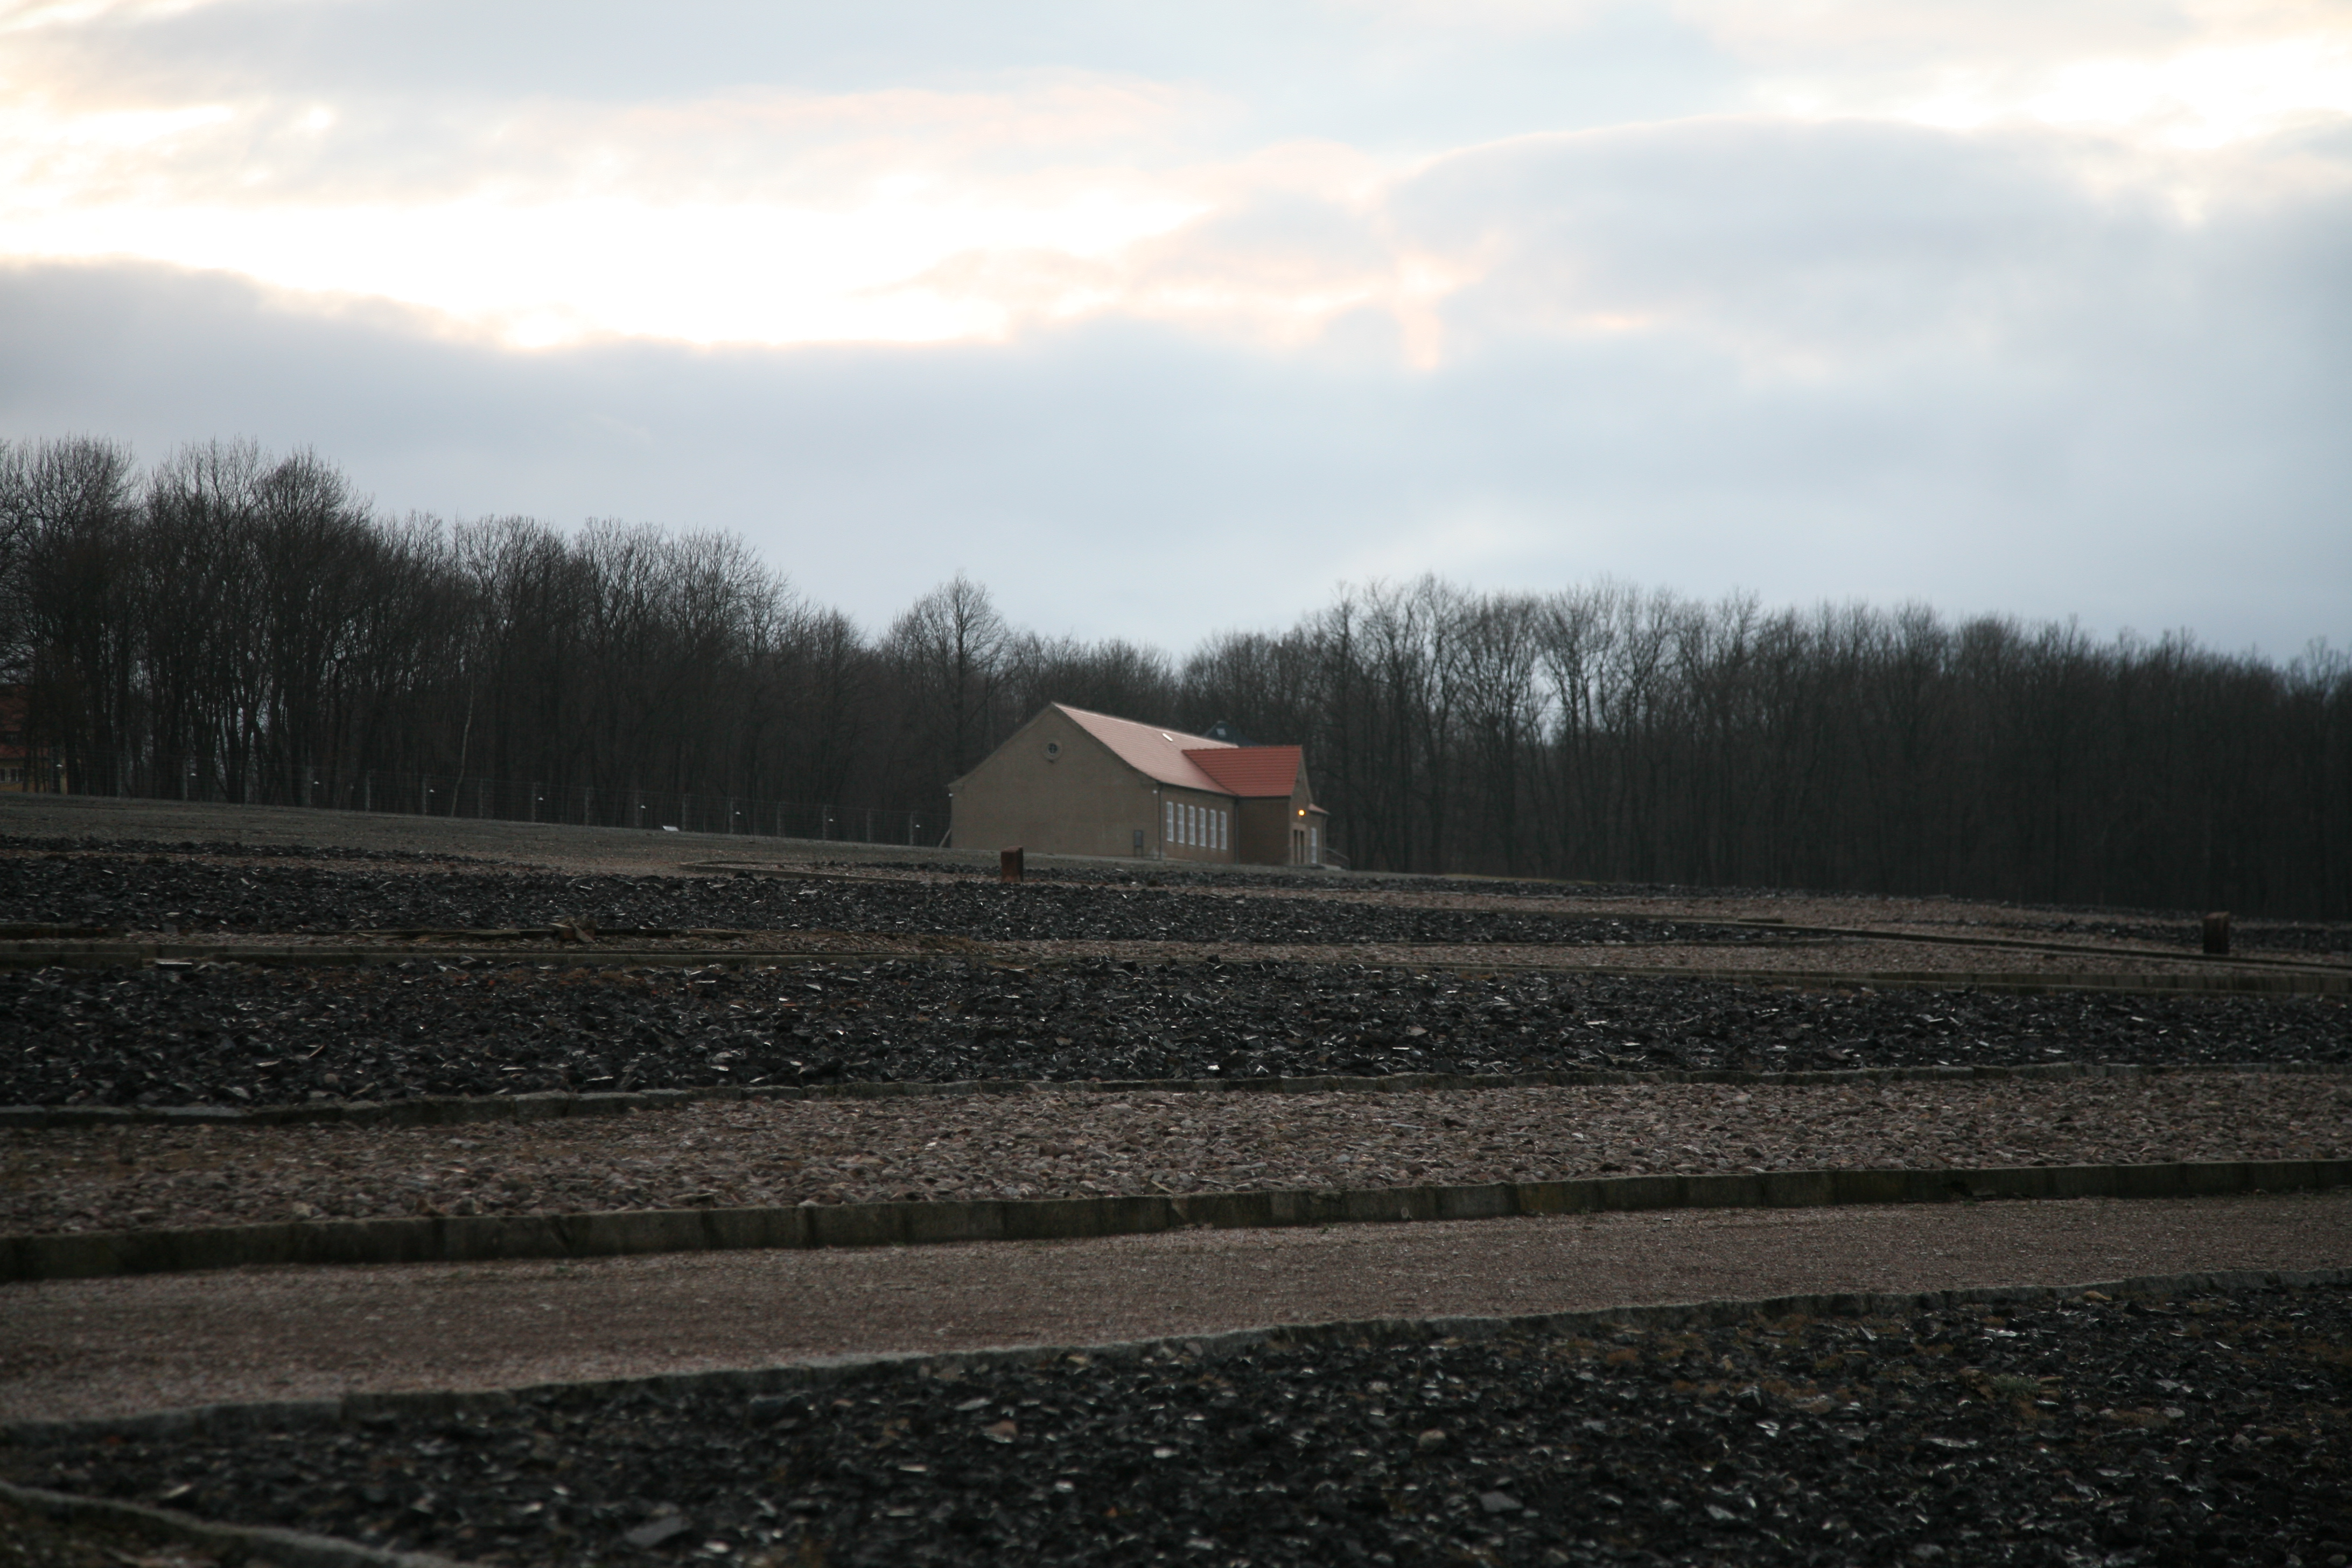
landscape, grass, track, field, farm, morning, transport, vehicle, soil, agriculture, germany, deutschland, alemania, nazism, nazismus, buchenwald, konzentrationslager, nazi, kz, concentrationcamp, nazisme, campdeconcentration, nazismo, ettersberg, rail transport, rural area, campodeconcentraci n, atmosphere of earth